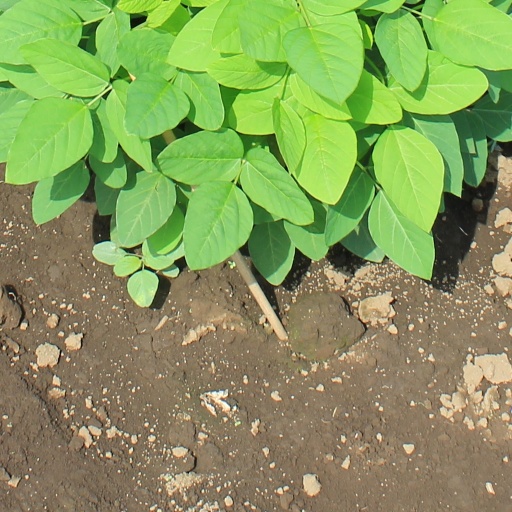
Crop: soybean